Zaire ebolavirus

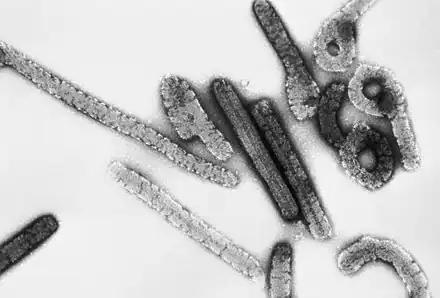
Marburg virus

Ebola virus was first identified as a possible new "strain" of Marburg virus in 1976. The International Committee on Taxonomy of Viruses (ICTV) identifies Ebola virus as species "Zaire ebolavirus", which is part of the genus "Ebolavirus", family "Filoviridae", order "Mononegavirales". The name "Ebola virus" is derived from the Ebola River—a river that was at first thought to be in close proximity to the area in Democratic Republic of Congo, previously called Zaire, where the 1976 Zaire Ebola virus outbreak occurred—and the taxonomic suffix "virus".